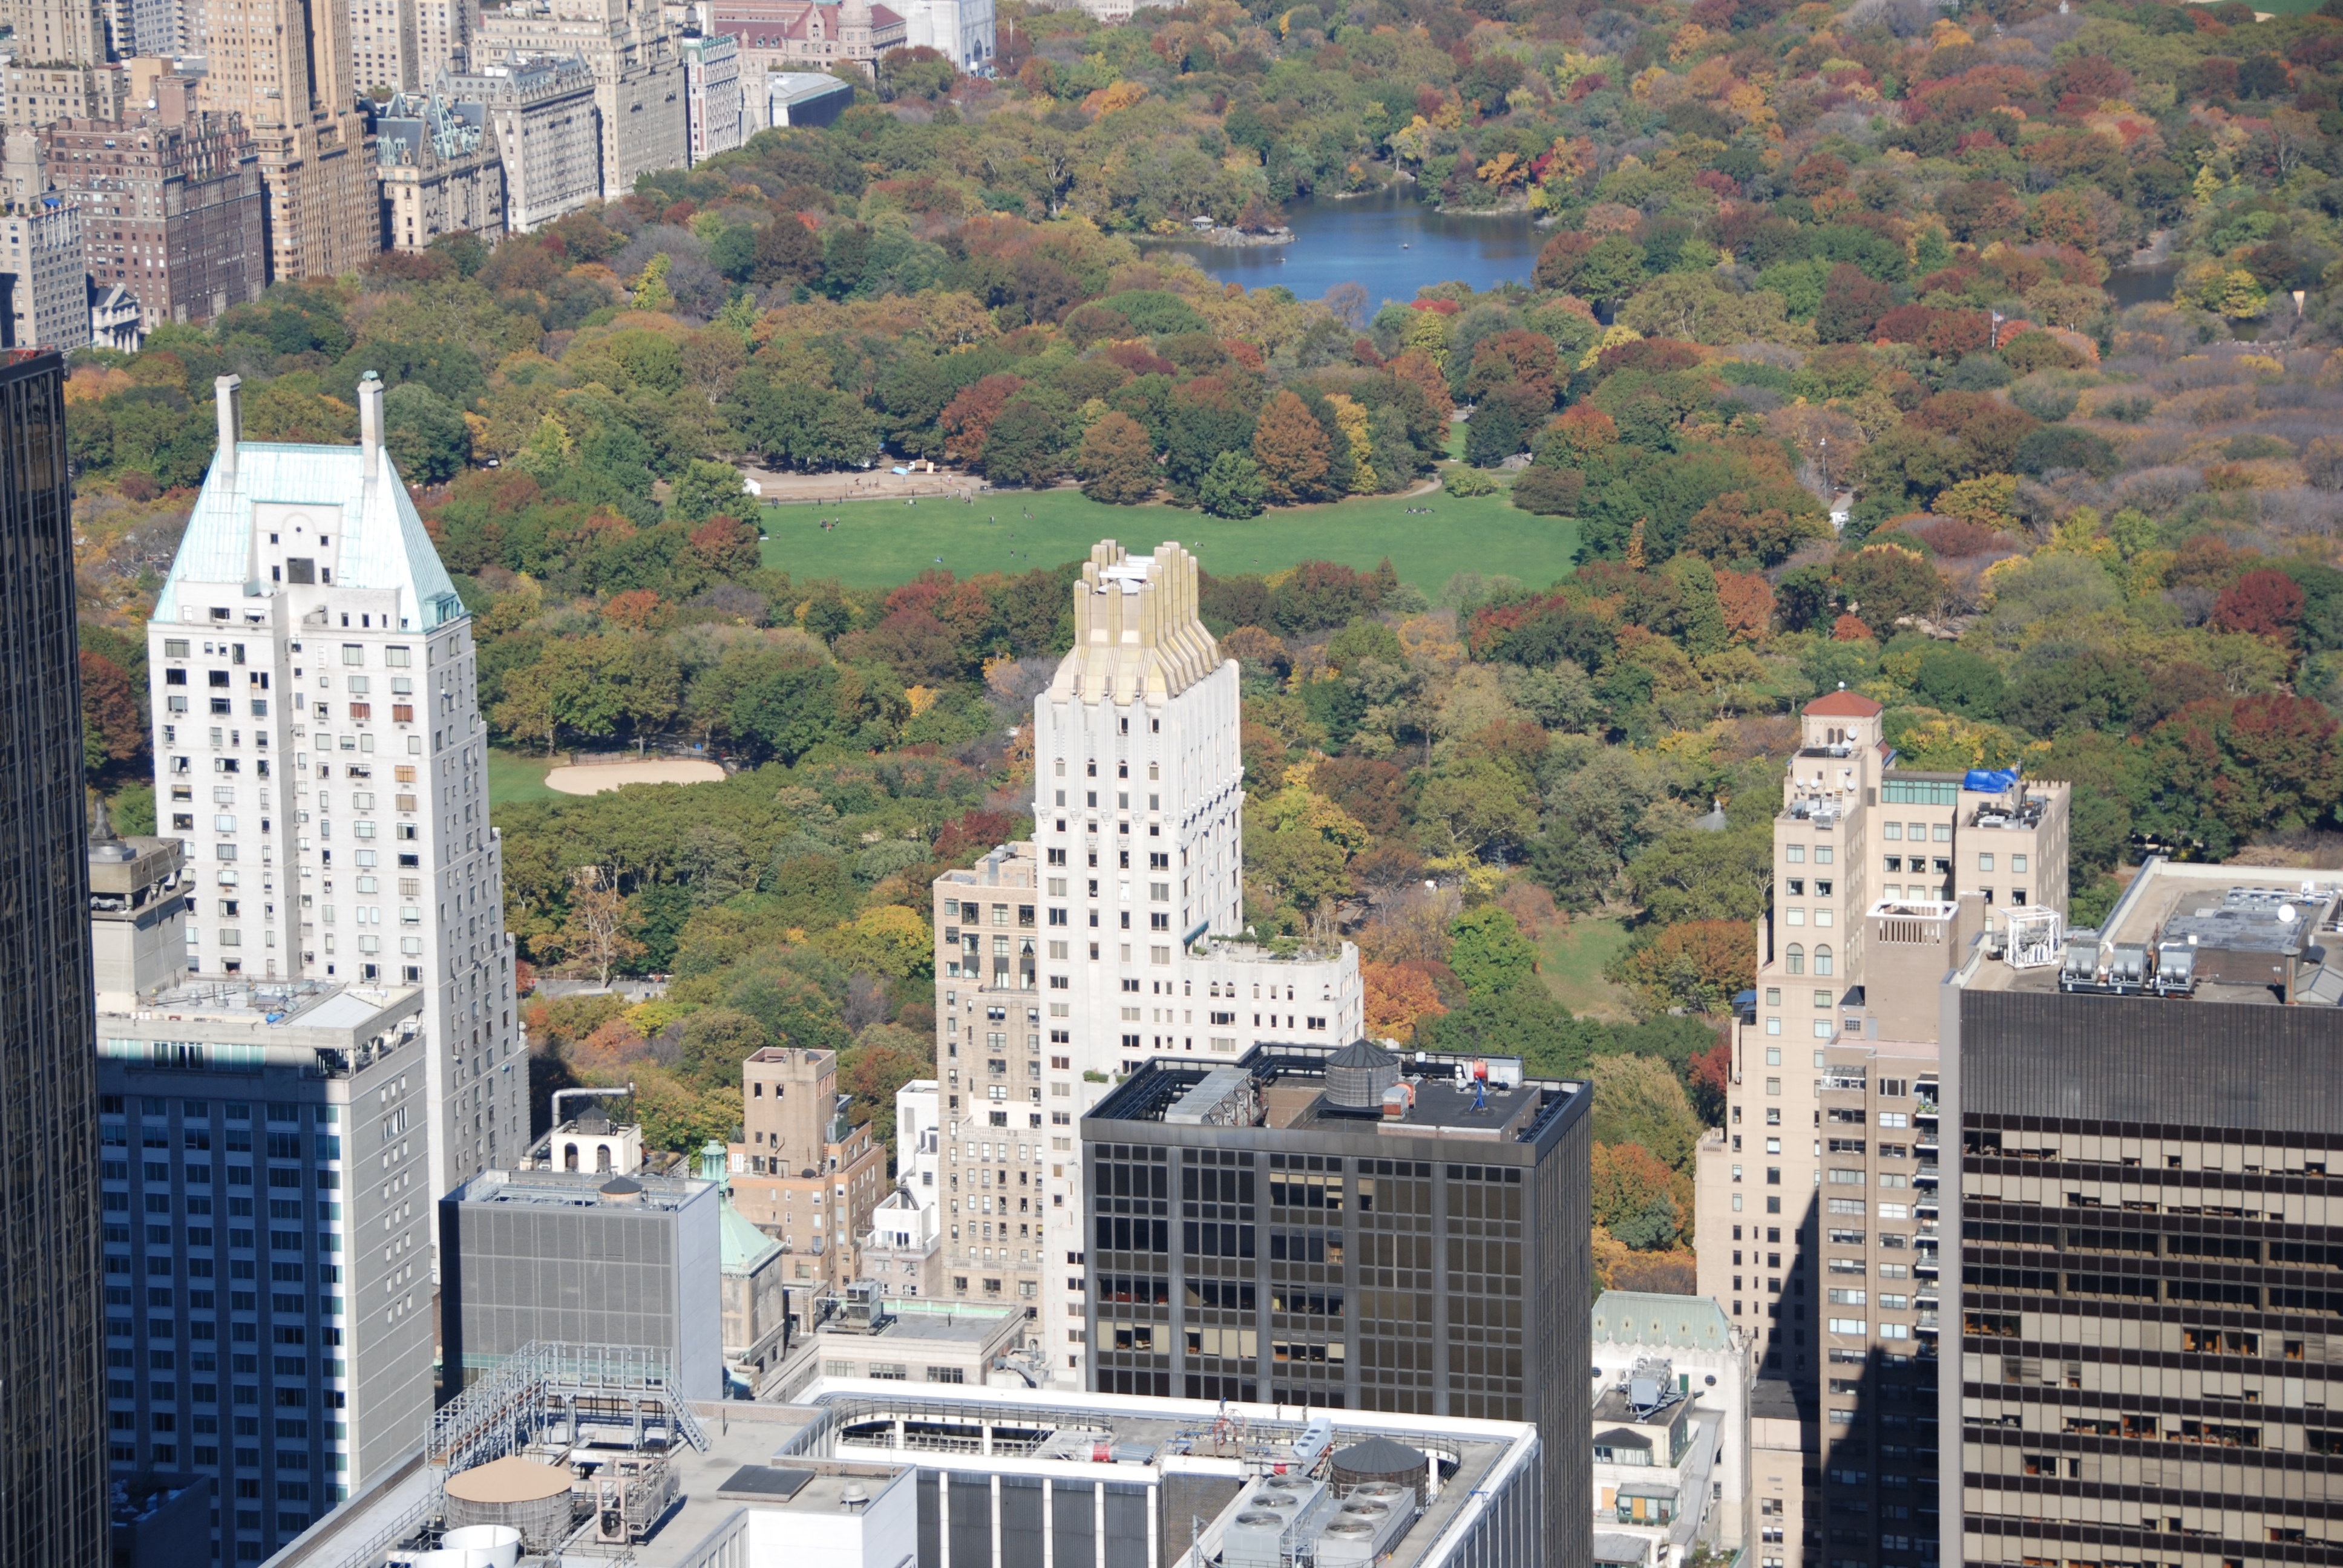
tree, nature, skyline, lake, town, city, skyscraper, new york, cityscape, downtown, tower, landmark, tourism, central park, tower block, colors, metropolis, tours, aerial photography, u s, urban area, human settlement